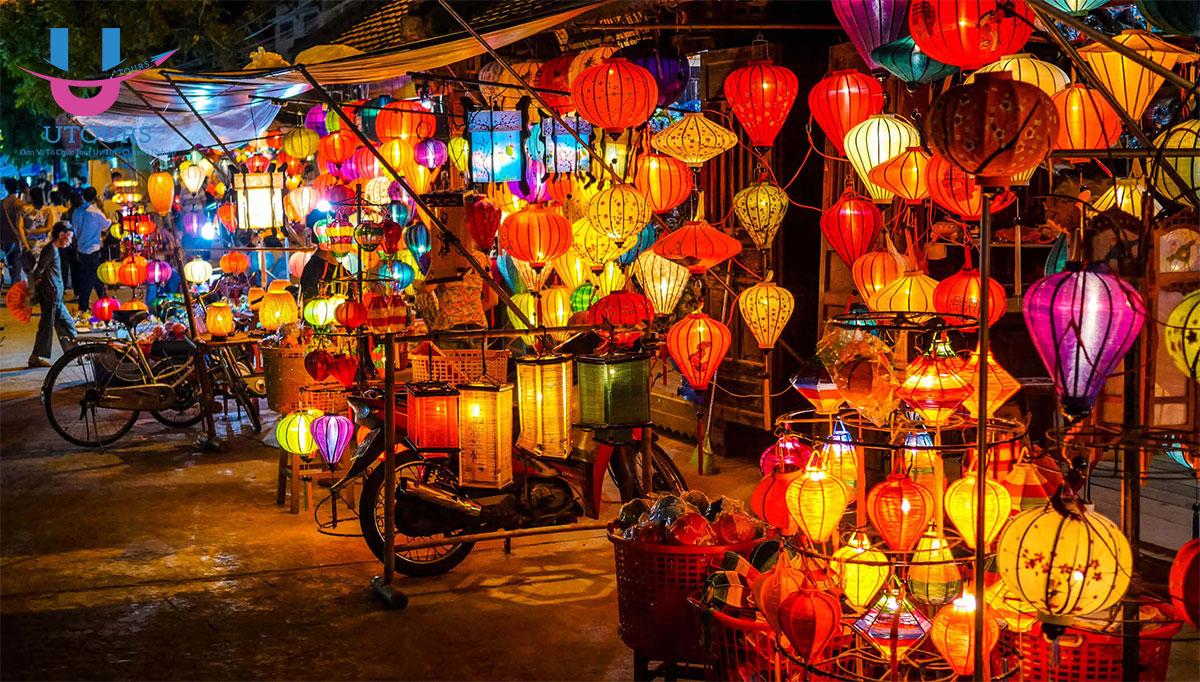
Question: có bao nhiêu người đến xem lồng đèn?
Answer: có một người